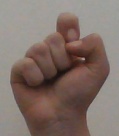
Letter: fa